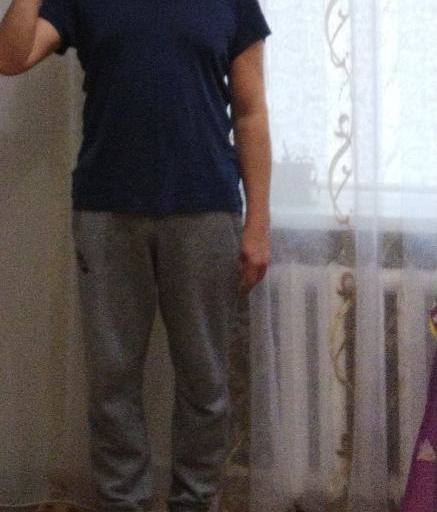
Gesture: no_gesture